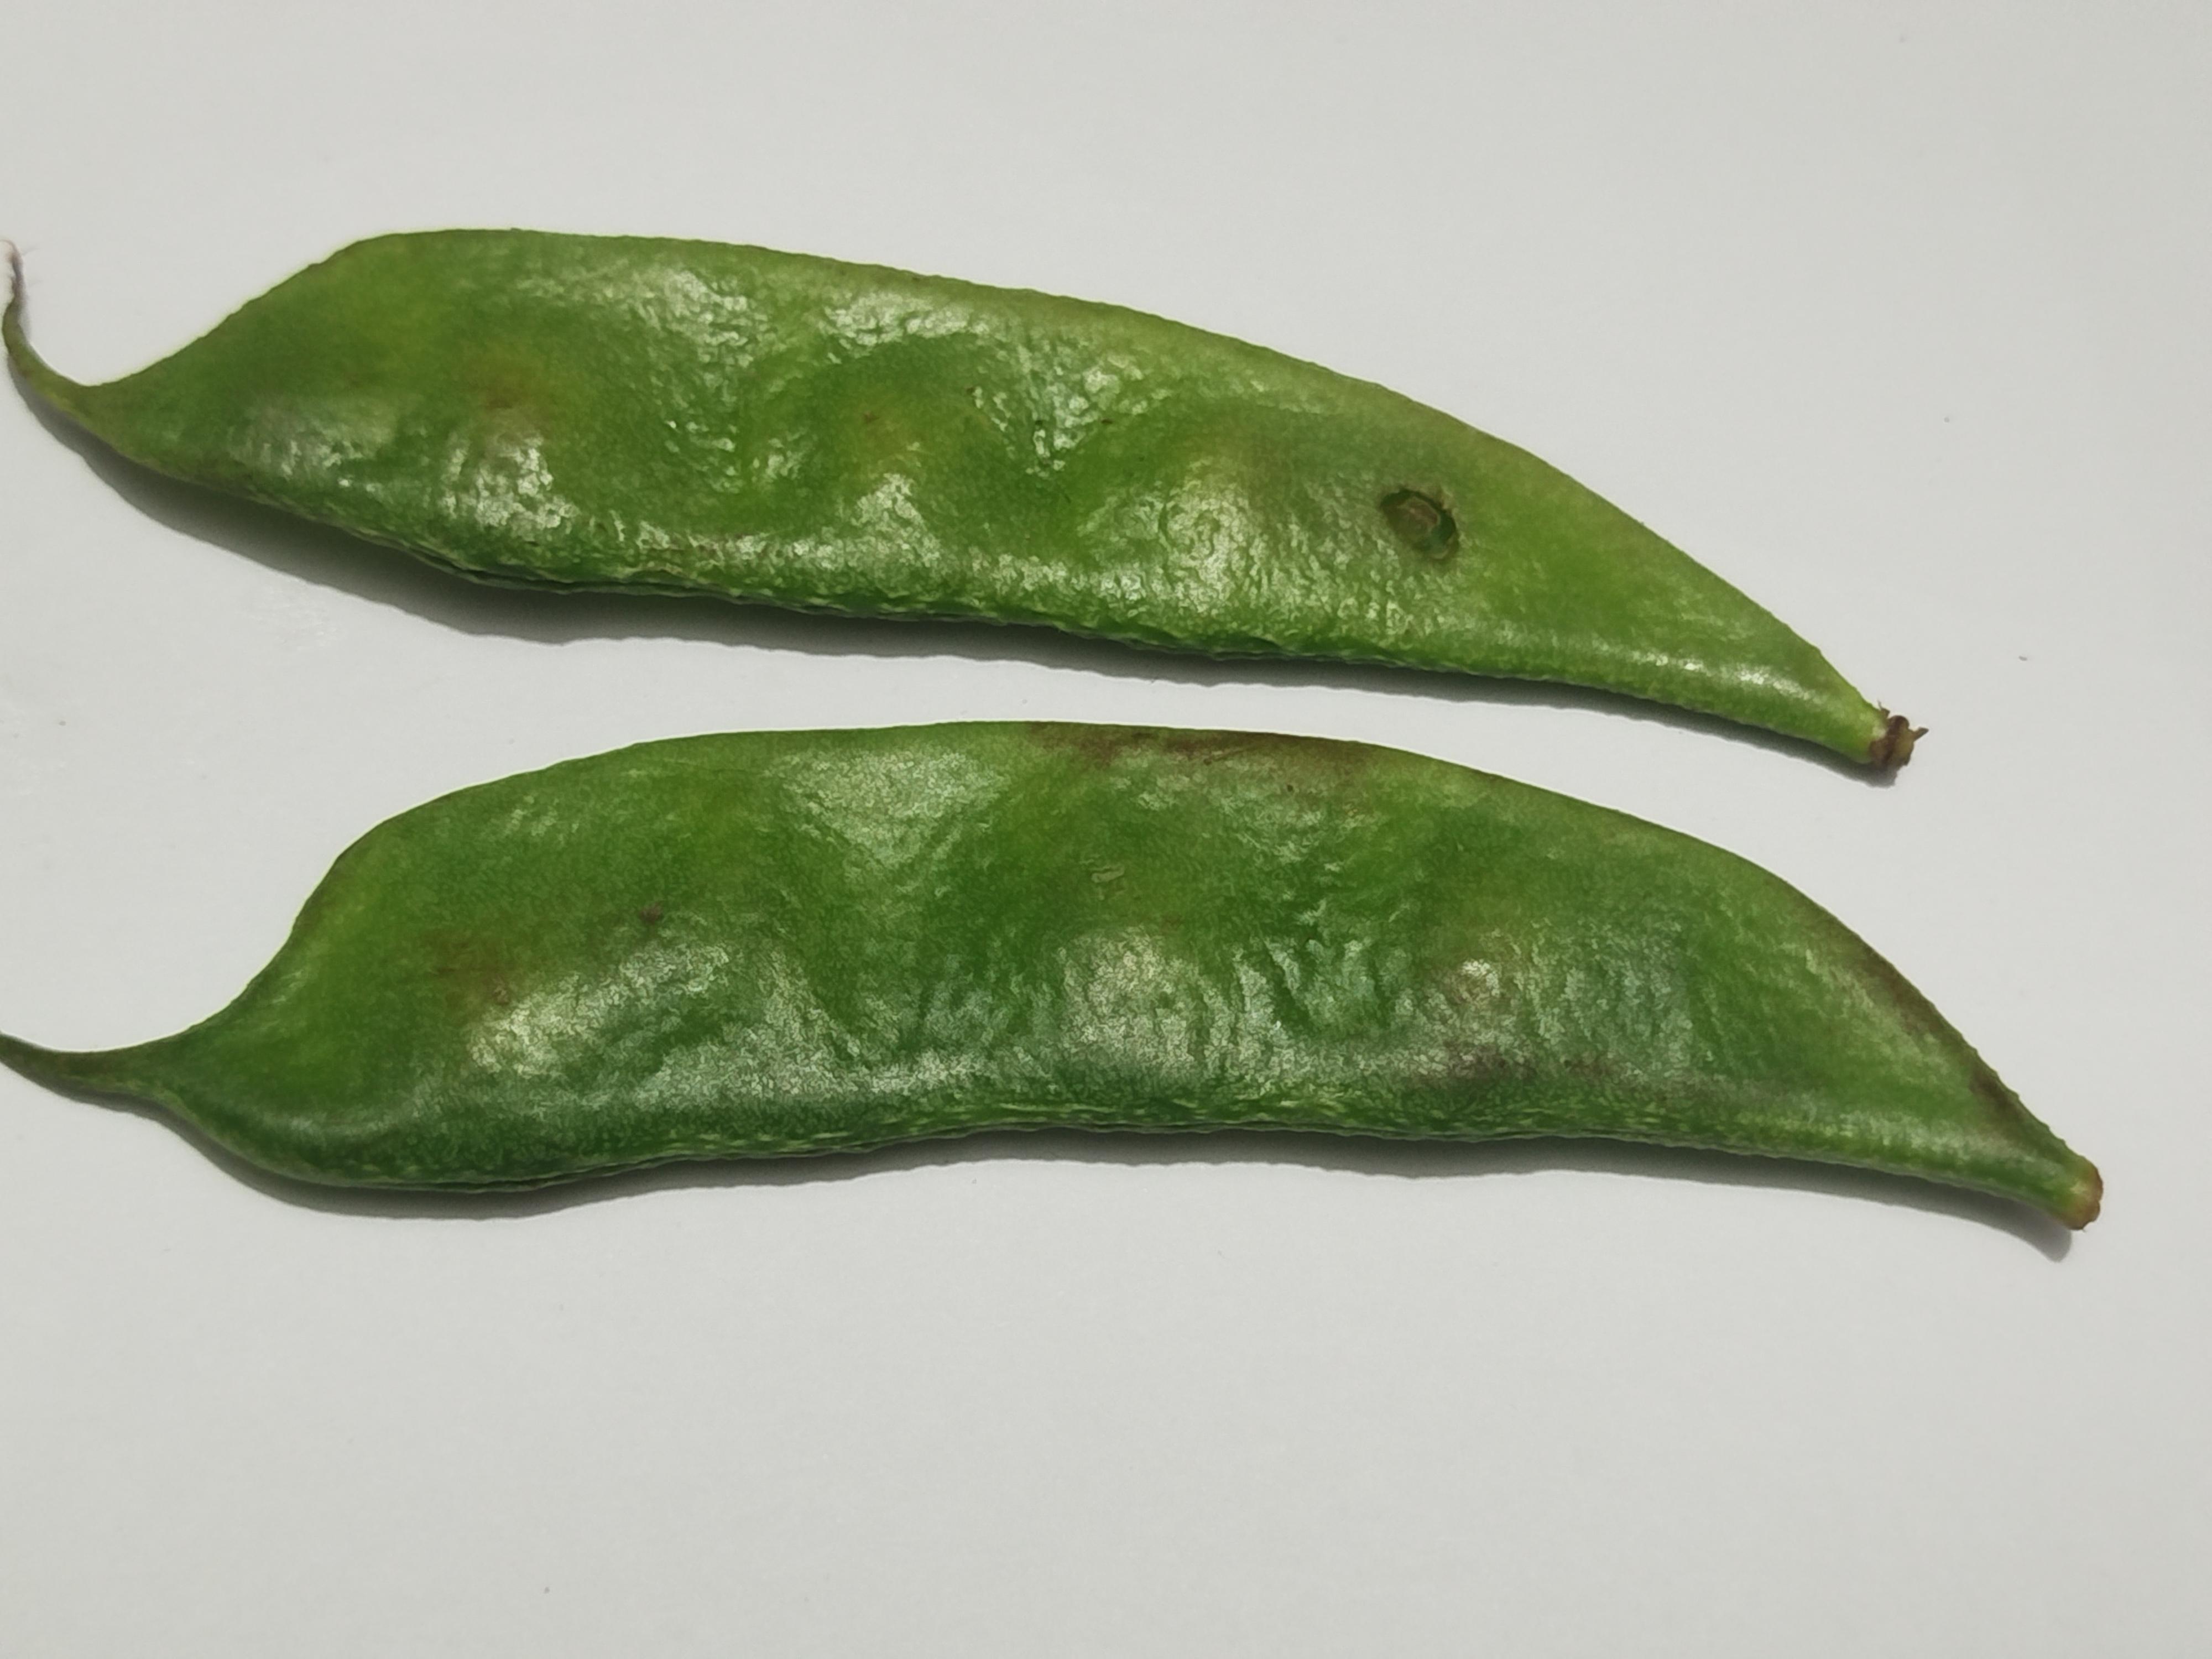
Label: Bean